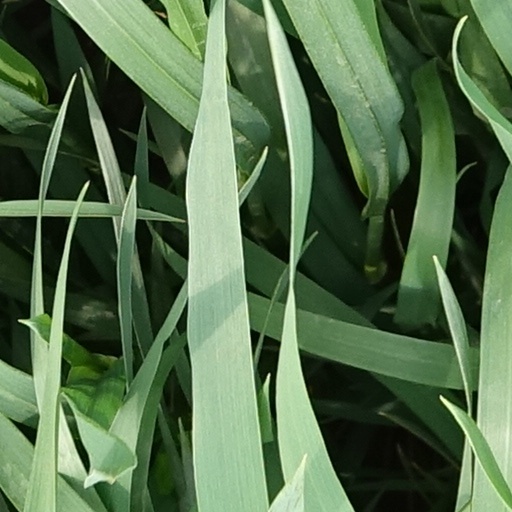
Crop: wheat